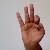
The image shows a hand gesture representing the letter 'F' in Indian Sign Language.